Electoral district II (Croatian Parliament)

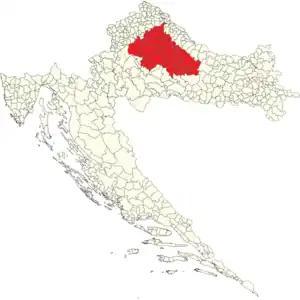
Electoral district II (2023-present)

Electoral district II ("Croatian:" II. izborna jedinica) is one of twelve electoral districts of Croatian Parliament.